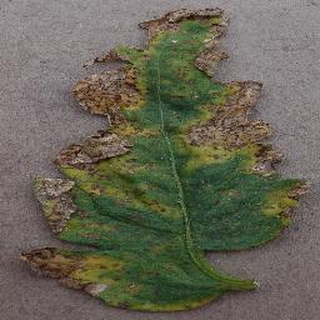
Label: tomato_bacterial_spot